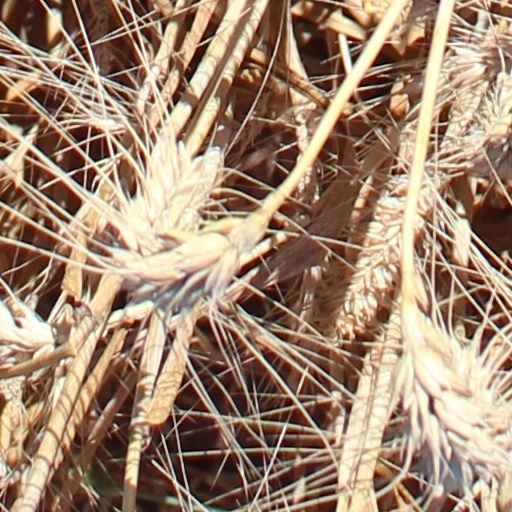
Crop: wheat